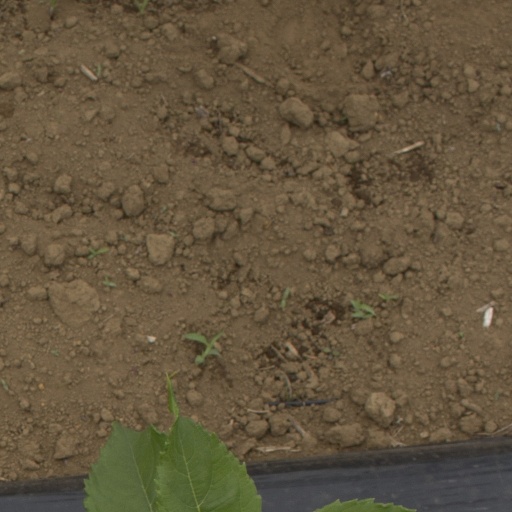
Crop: Jerusalem artichoke